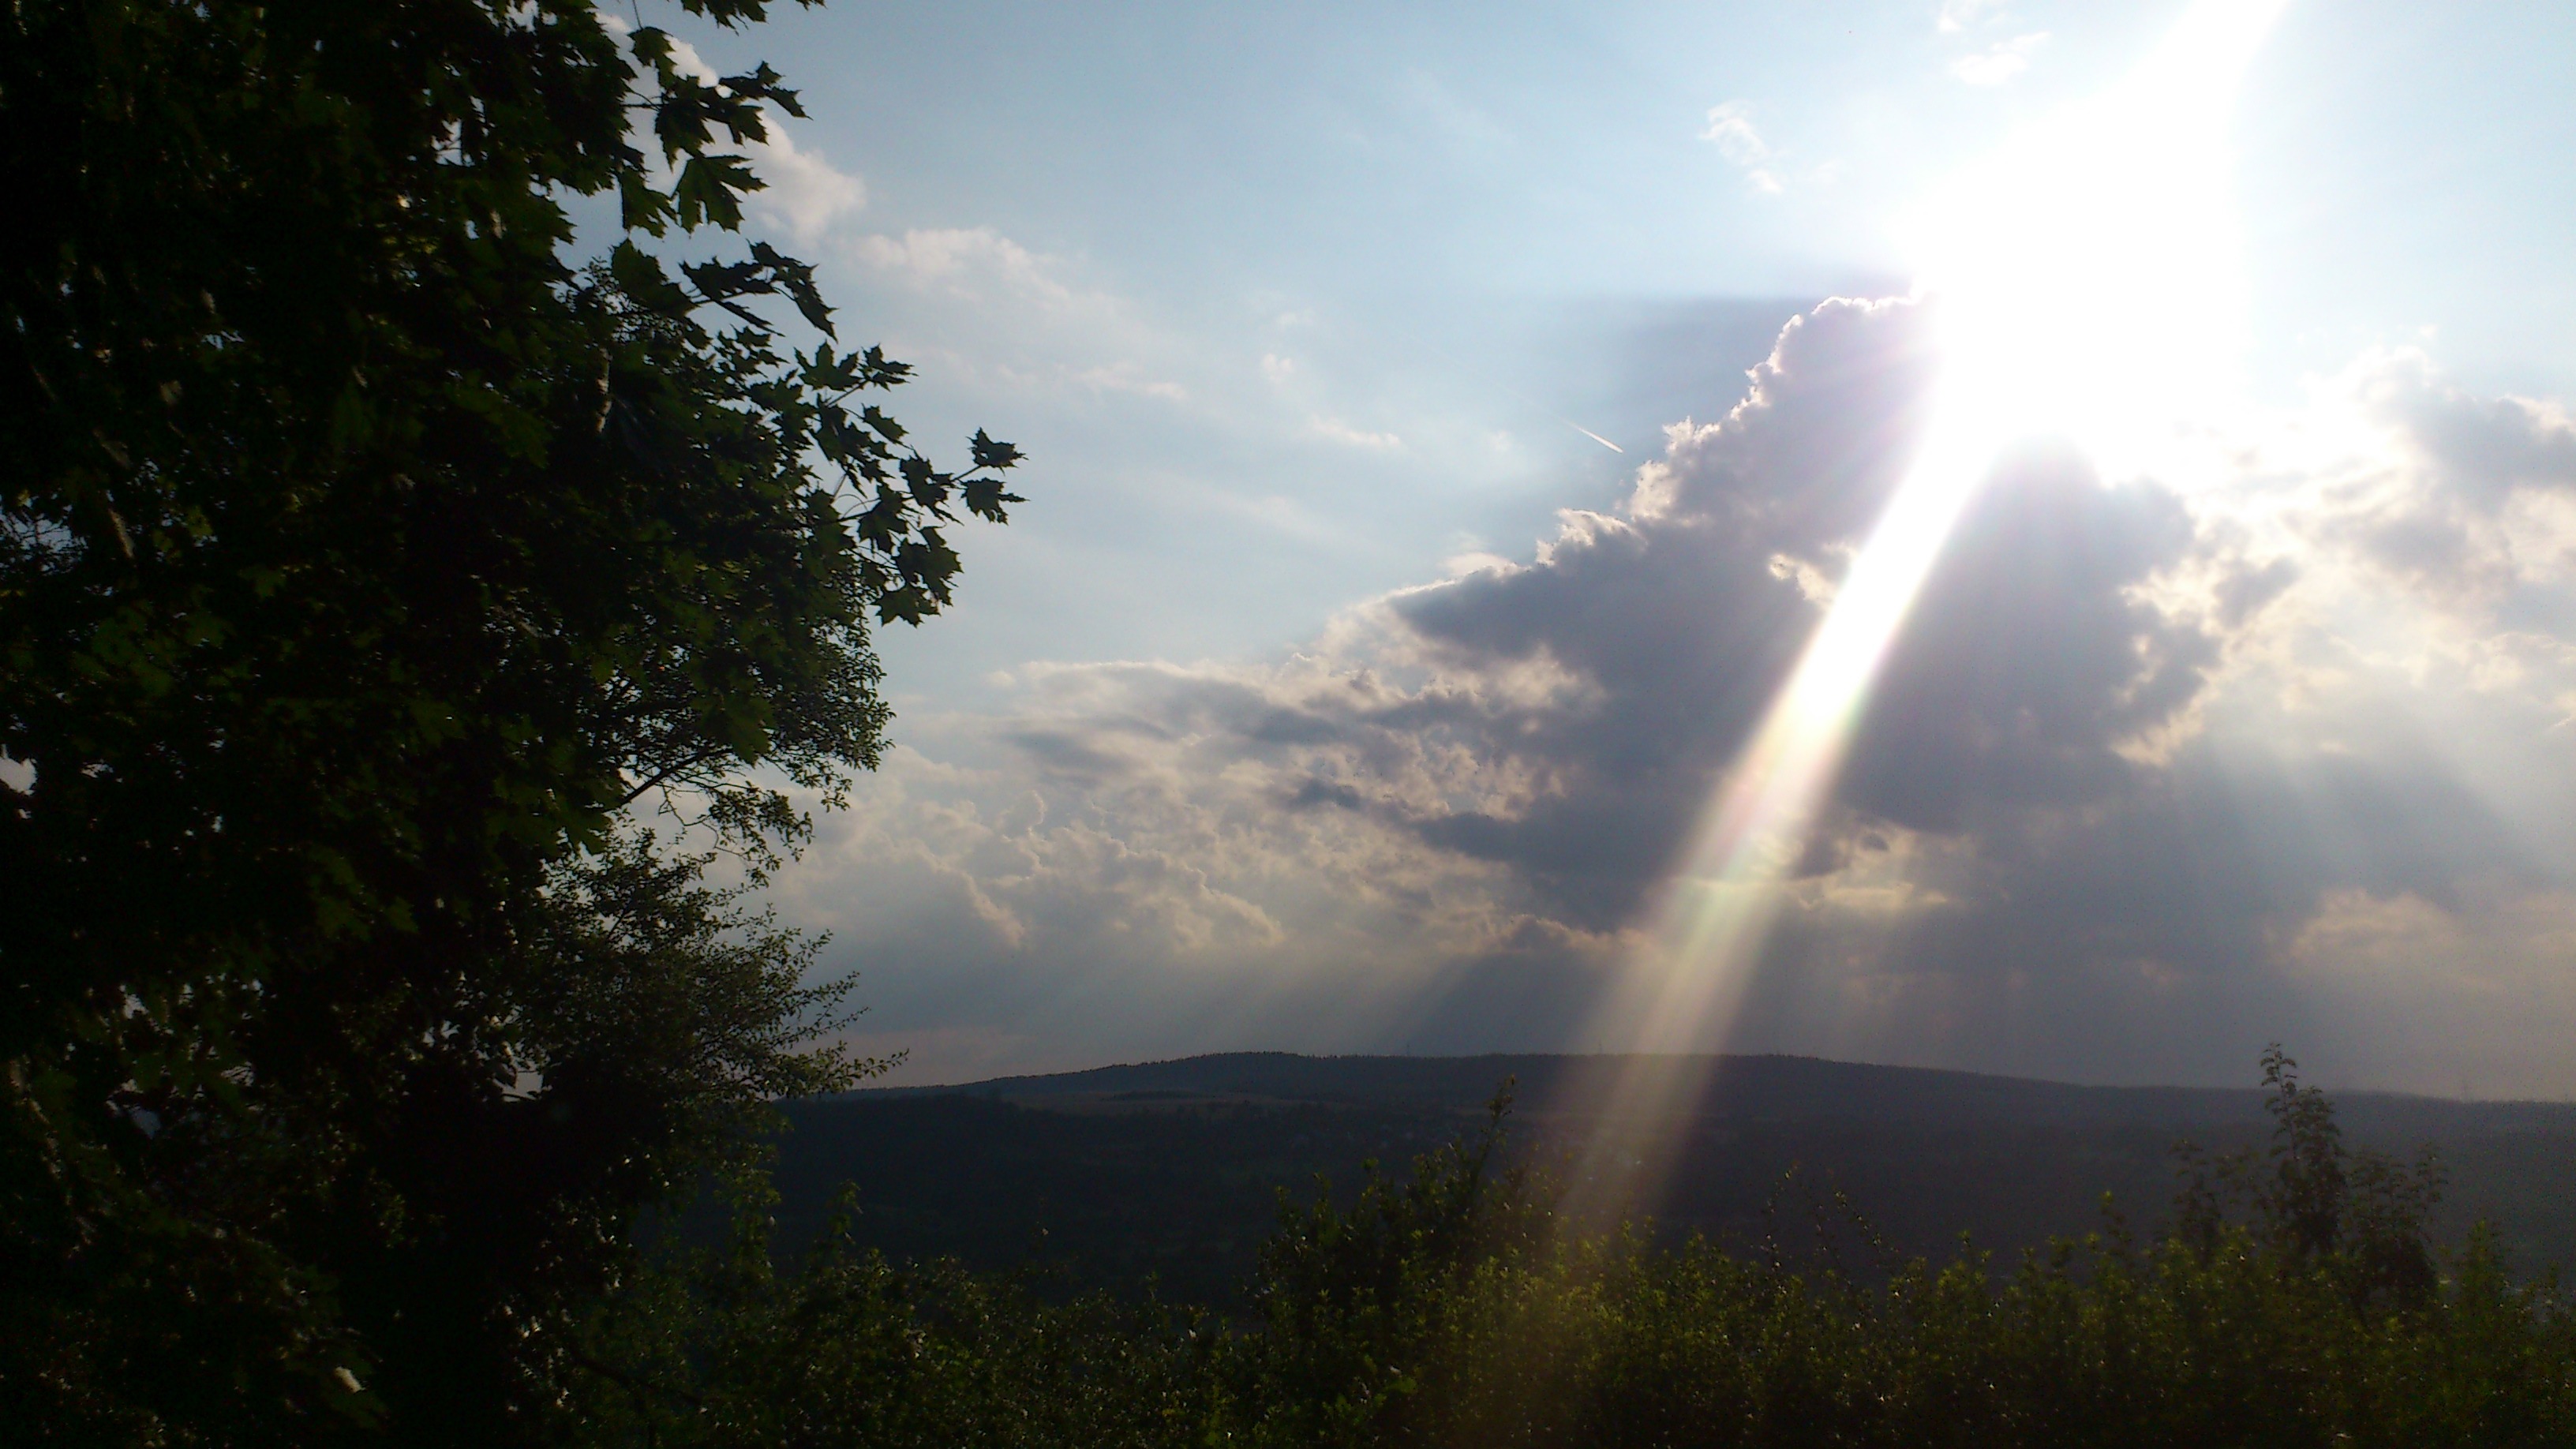
tree, nature, forest, grass, mountain, light, cloud, sky, sun, sunrise, sunset, mist, sunlight, morning, hill, dawn, atmosphere, weather, romance, ray of light, clouds, rays, beautiful, sunbeam, back light, atmospheric phenomenon, mountainous landforms